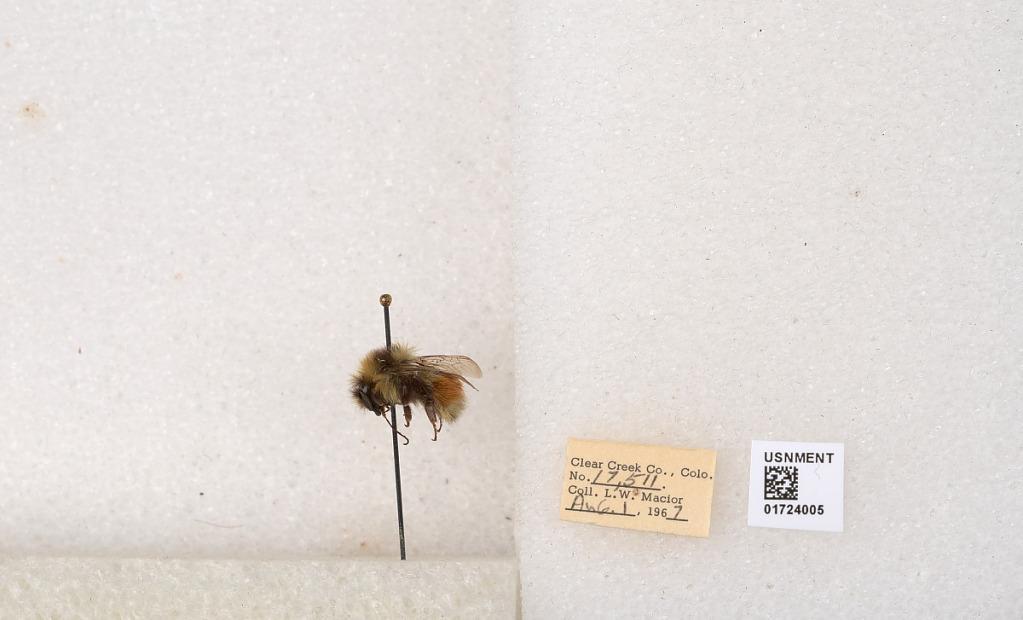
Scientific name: Bombus (Pyrobombus) sylvicola Kirby
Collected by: L. Macior
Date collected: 1967-8-1
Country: United States
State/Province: Colorado
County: Clear Creek
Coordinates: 39.6891, -105.644